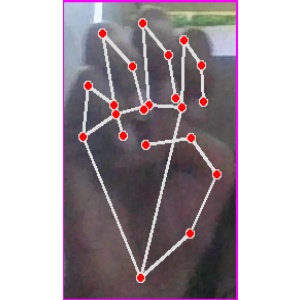
अक्षर: म